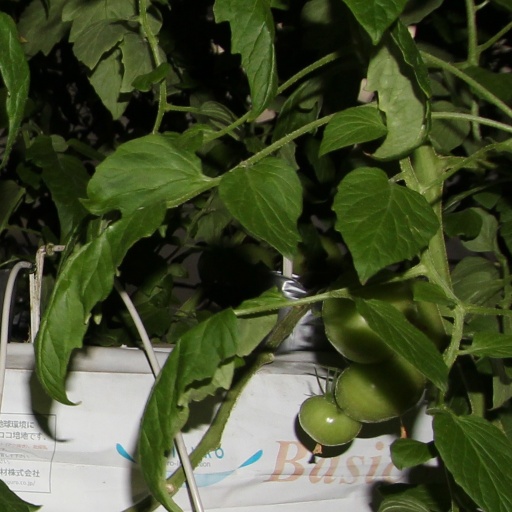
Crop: tomato